Klaukkala

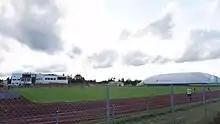
Klaukkala's sports area is the largest and most comprehensive in the Nurmijärvi municipality.

Klaukkala includes many primary schools, of which the largest is Isoniittu School ("Isoniitun koulu"), which includes all nine grades of the Finnish primary school system. There is also a primary school of Swedish, Vendlaskolan, located on the same property as the Syrjälä School. Klaukkala also has one of the three gymnasiums of Nurmijärvi, Arkadia Joint Lyceum ("Arkadian yhteislyseo"). A new children's indoor playground, Play Jays, was opened along the Kuonomäki road ("Kuonomäentie") in August 2019 but it was closed in May 2020 due to high rental costs and the COVID-19 pandemic.